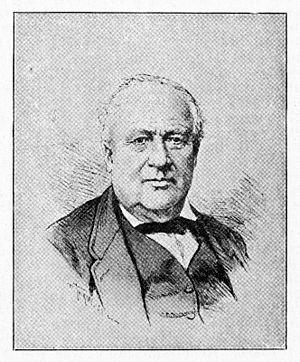
Georges Auguste Leschot, né à Genève le 24 mars 1800 et mort à Plainpalais le 4 février 1884, est un mécanicien-horloger et inventeur genevois. Il a créé des outils perfectionnés pour fabriquer des mouvements interchangeables et un perforateur à couronne de diamants. Ce type de machine a servi au percement de nombreux tunnels routiers et ferroviaires.